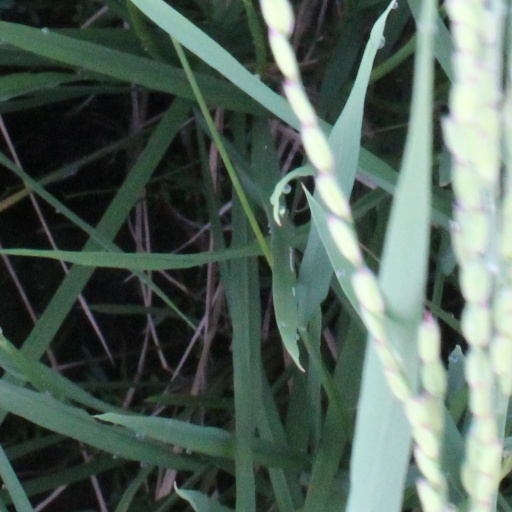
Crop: rice